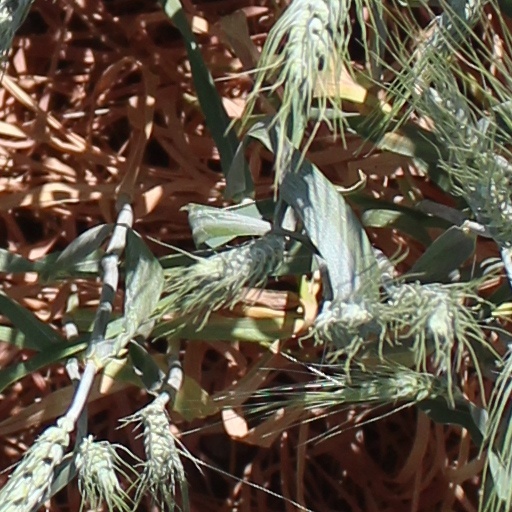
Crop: wheat